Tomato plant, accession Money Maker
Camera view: tilt-top (135 deg); turntable rotation: 330 degrees
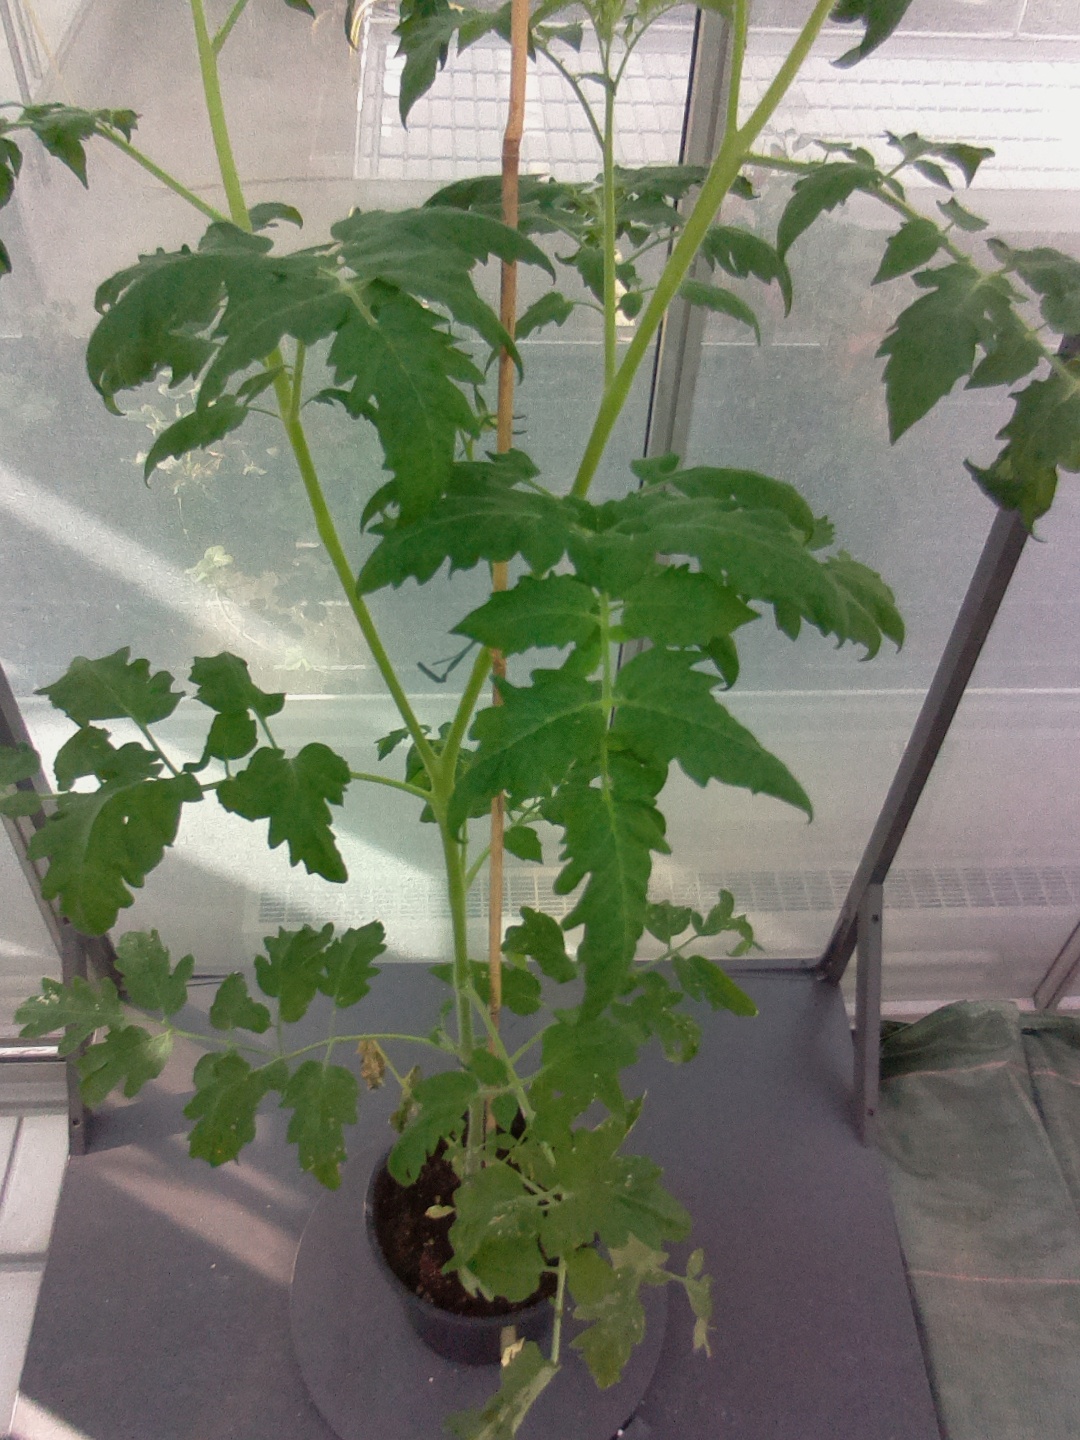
BBCH growth stage 70: Fruits at the main stem or branches visibles